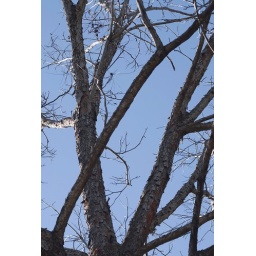
from the lounge chair in the backyard